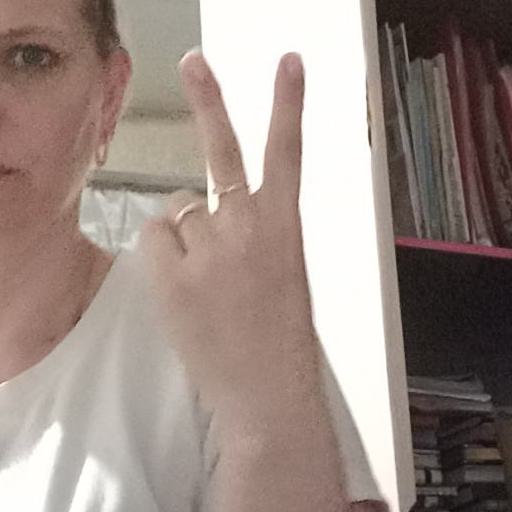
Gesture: peace_inverted